Laura Burt

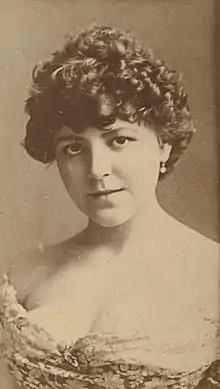

Laura Burt (September 16, 1872 - October 16, 1952) was a British-born actress known for her American and English stage performances.